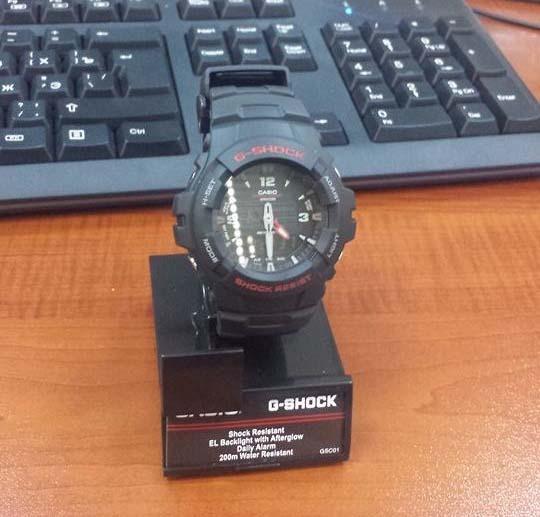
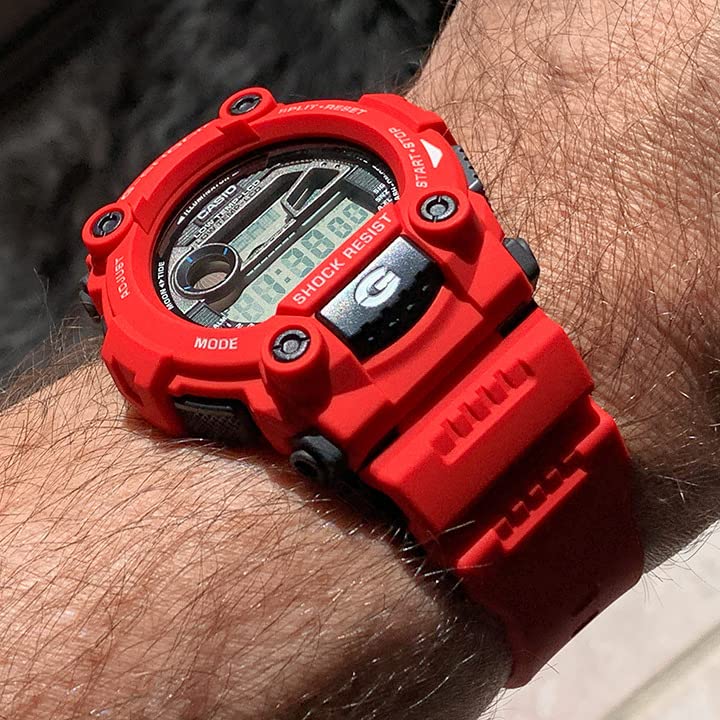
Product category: accessories_watch
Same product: no